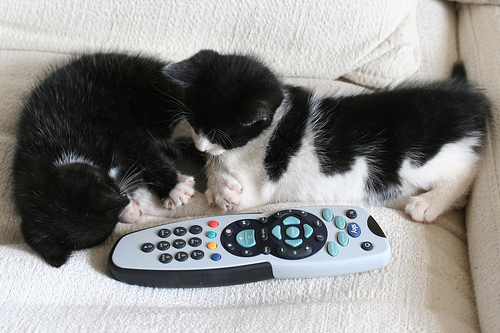
question: どんな動物が写っていますか?
answer: 猫

question: 何匹の猫が写っていますか?
answer: 2匹

question: 猫の色は何色ですか?
answer: 黒、白

question: 猫はどこにいますか?
answer: ソファーの上

question: ソファーの色は何色ですか?
answer: 白

question: 猫はどんなポーズで写っていますか?
answer: 寝転んでいる、お座りしている

question: 猫の前に何が置かれていますか?
answer: リモコン

question: リモコンはいくつ置かれていますか?
answer: 1個